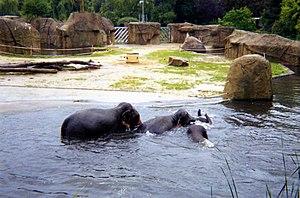
Le zoo de Cologne est un parc zoologique à Cologne en Allemagne.